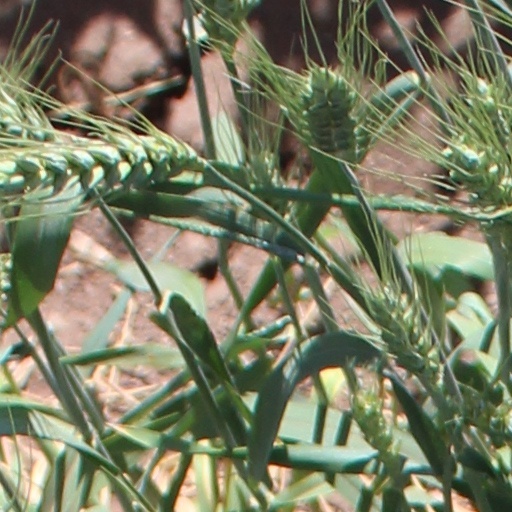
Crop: wheat